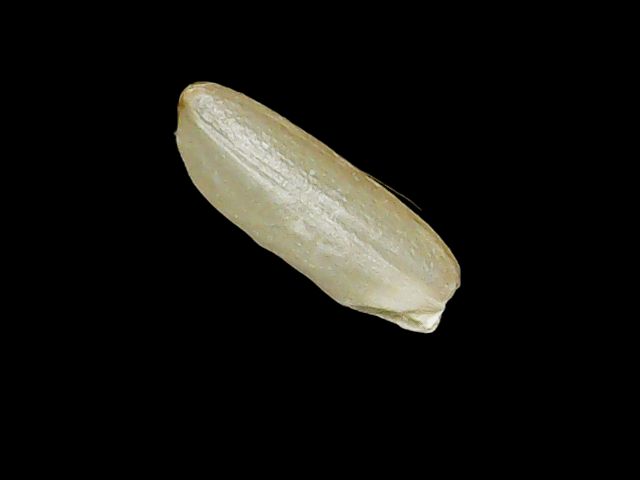
Rice variety: Binadhan12